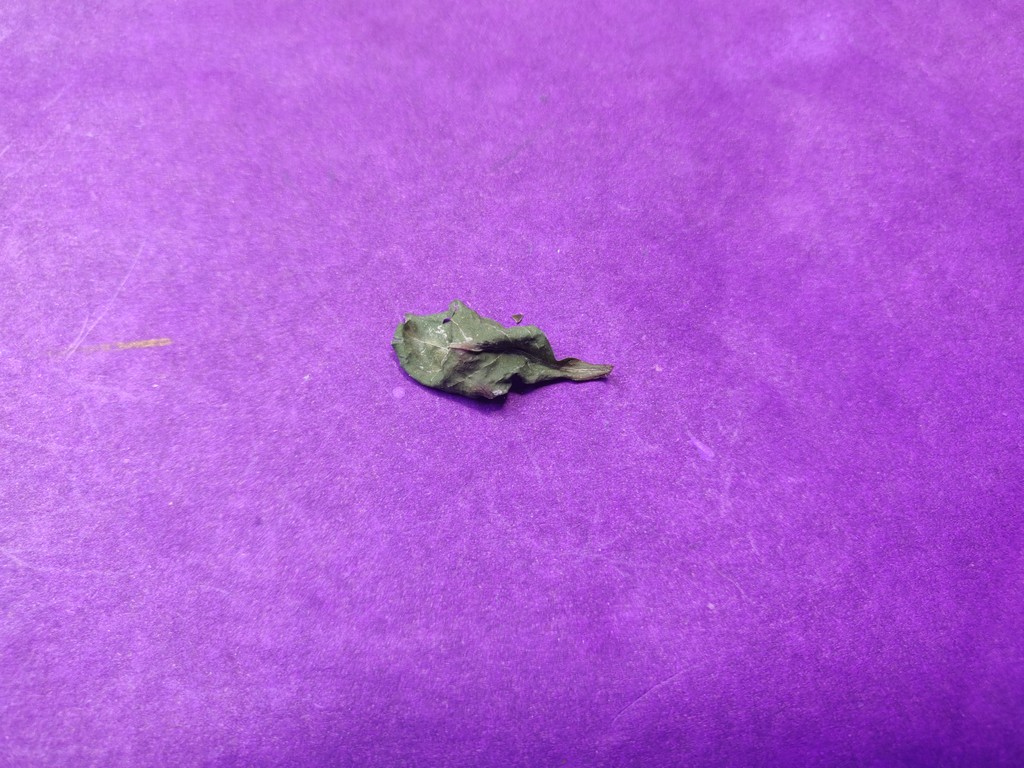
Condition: Dried
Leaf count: single
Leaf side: unknown